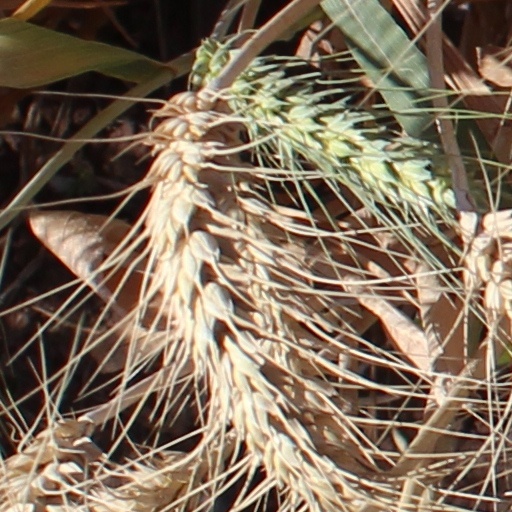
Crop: wheat